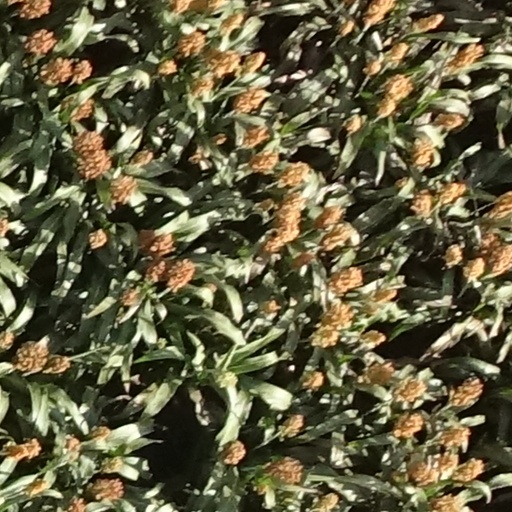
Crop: sorghum